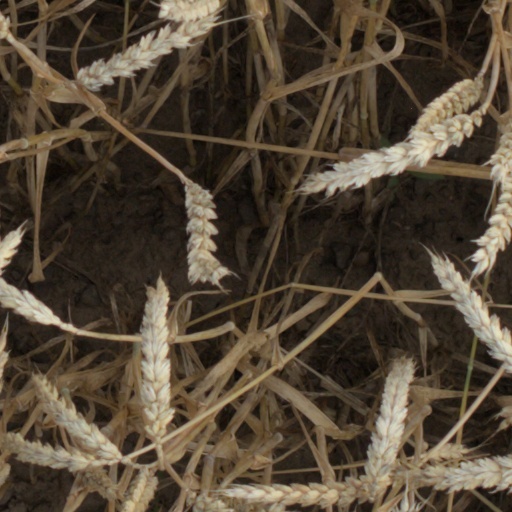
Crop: wheat